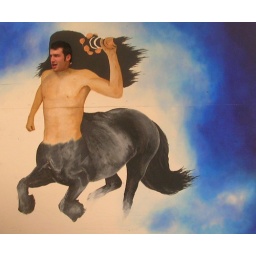
cut out I made for rock paper scissors street fair in Oakland